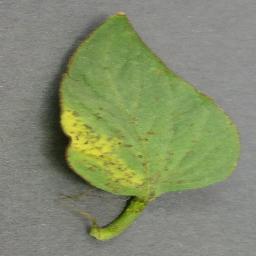
Label: Tomato___Tomato_Yellow_Leaf_Curl_Virus